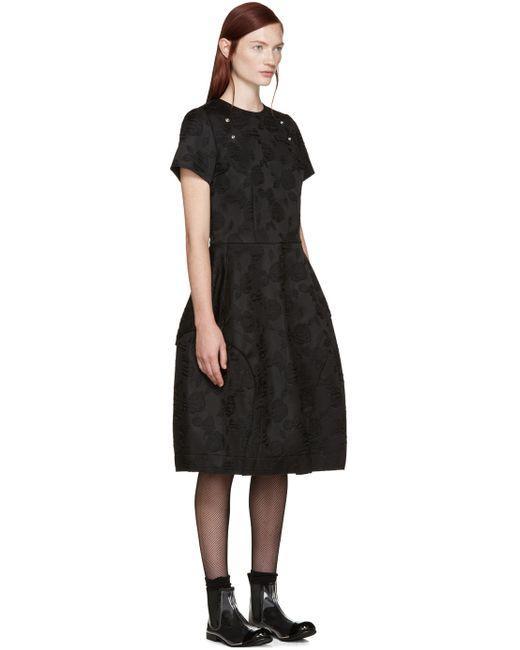
schwarzes Midikleid, Ballrock